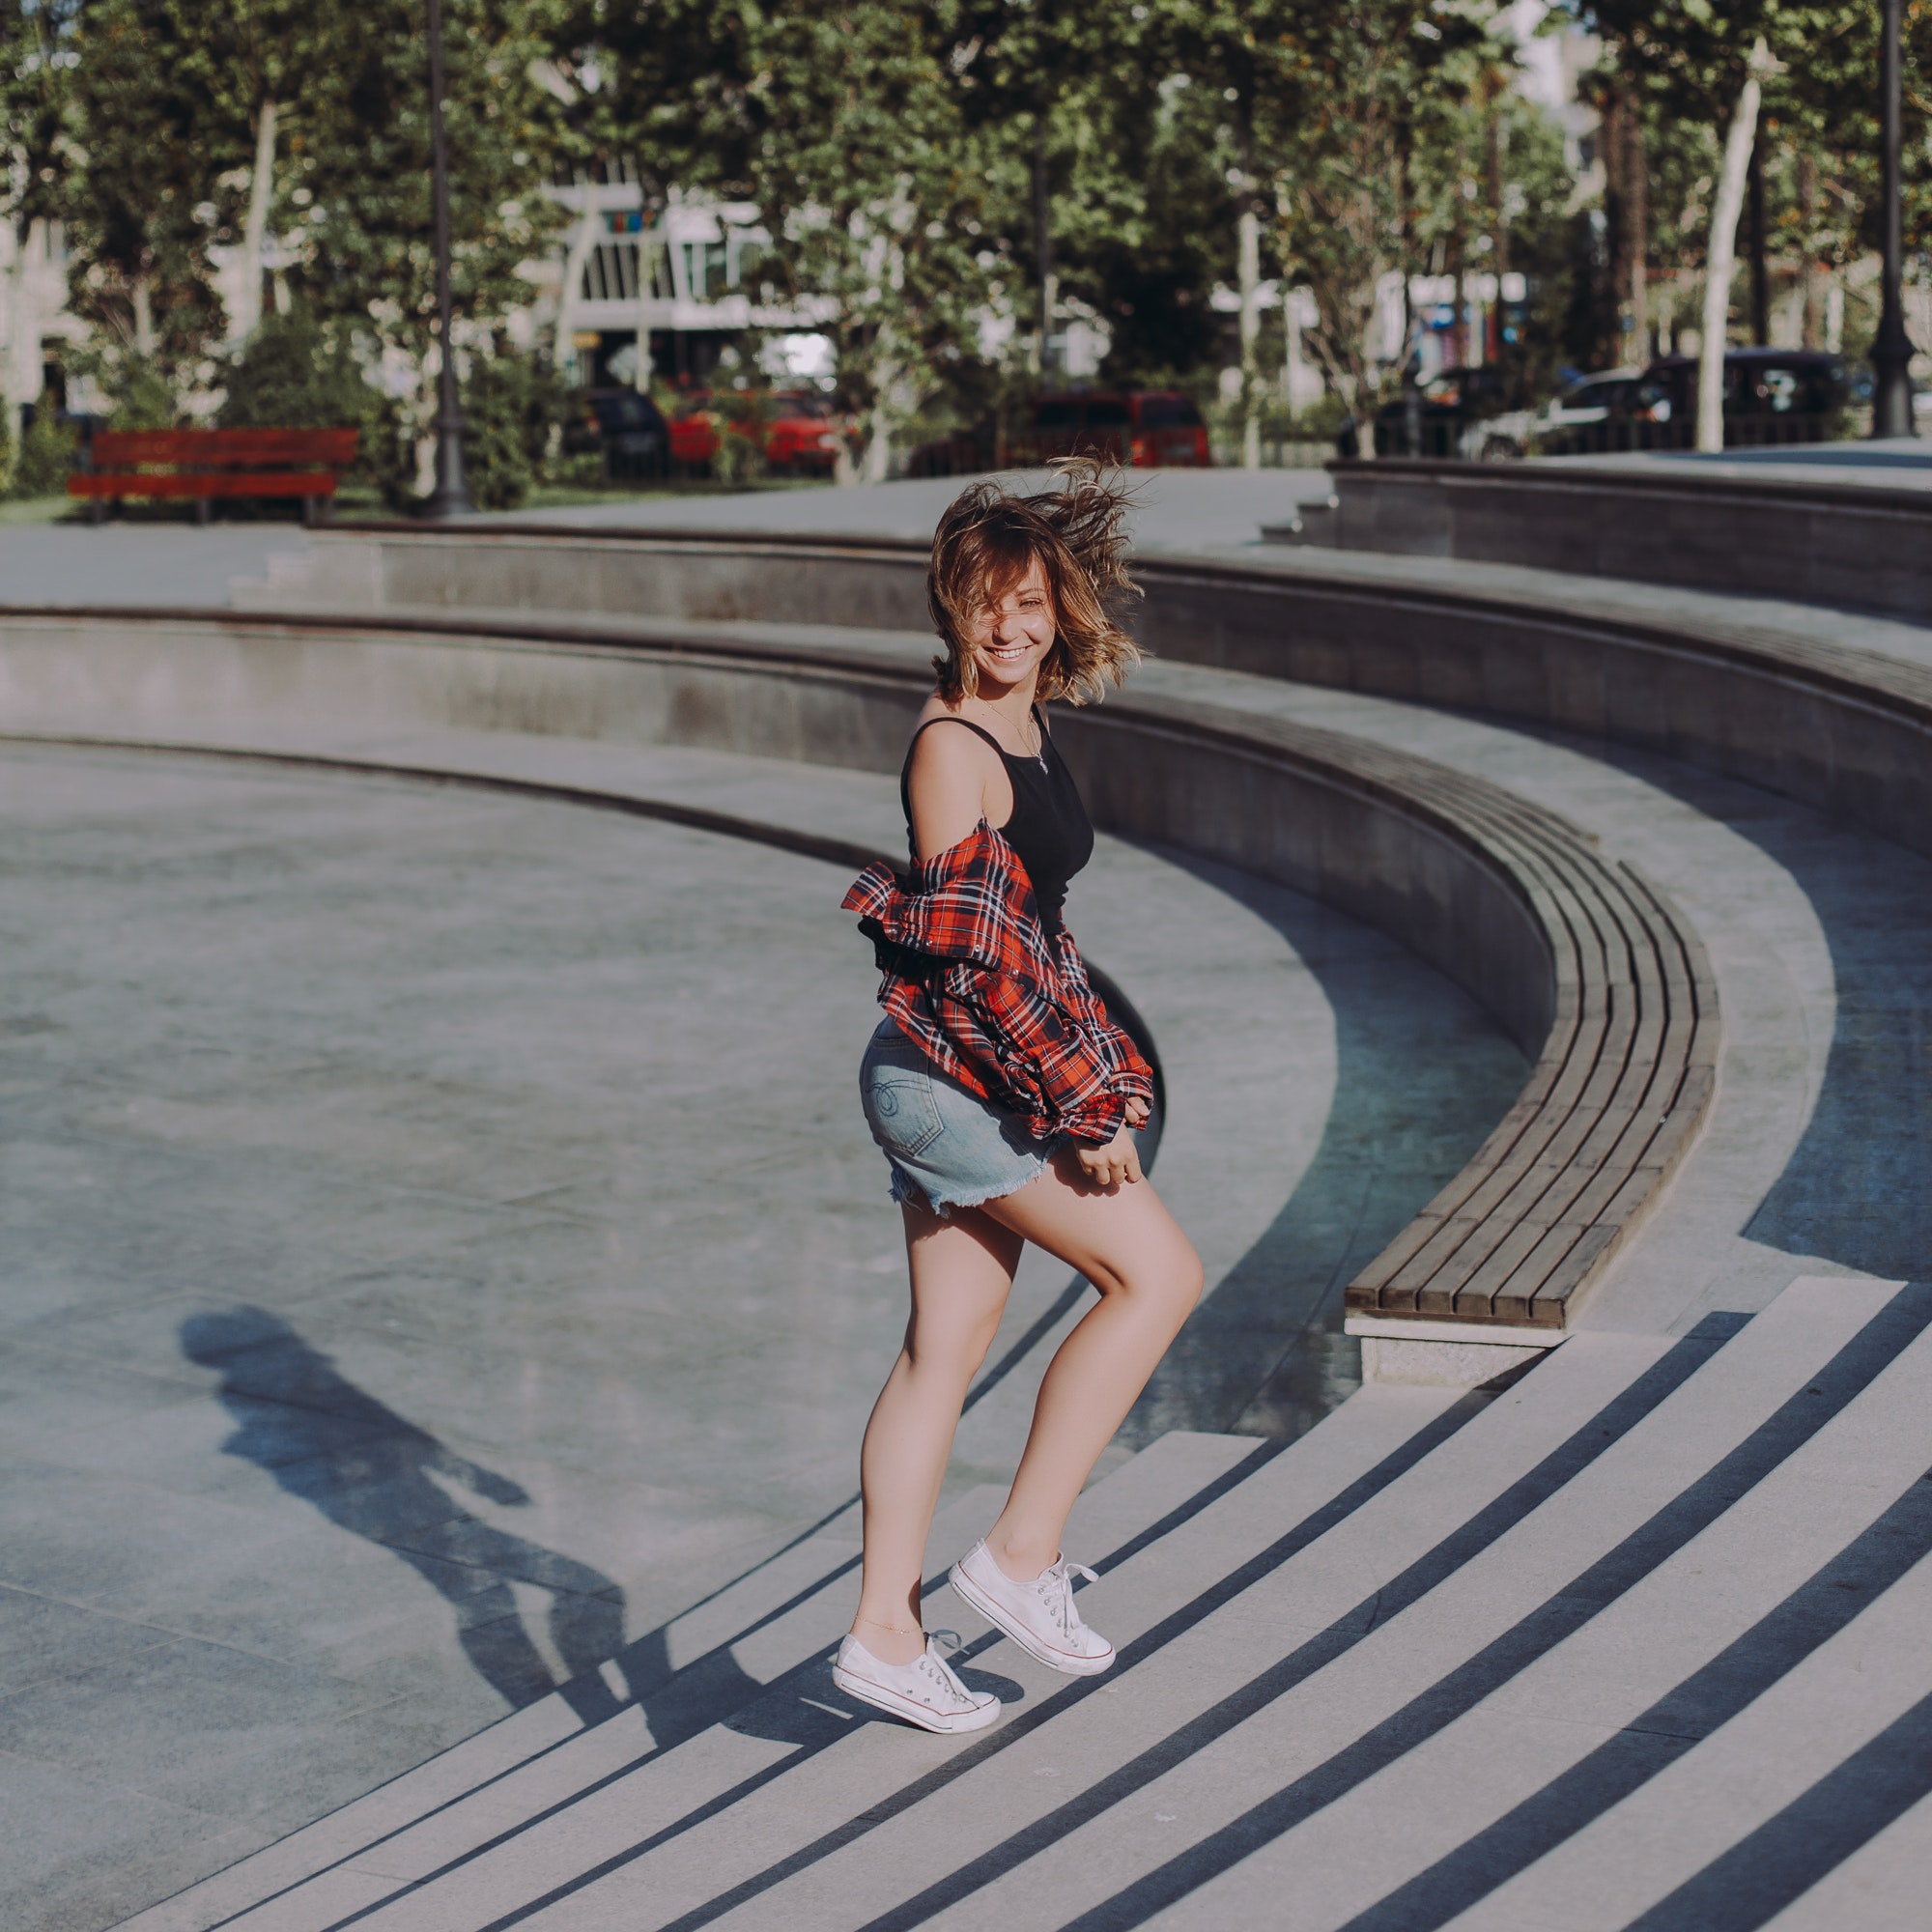
photograph, beauty, leg, snapshot, dress, footwear, fashion, human leg, tree, summer, recreation, photography, shoe, leisure, style